Division 1 Elite Championship

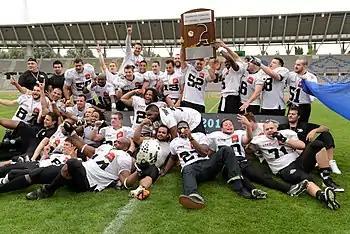
Thonon Black Panthers celebrating their 2013 title with the Casque de Diamant championship trophy

The league is partitioned into two conferences, each with six teams. The top three teams of each conference enter the playoffs. Until 1994, the final was called . Since 1995, the championship game has been called .